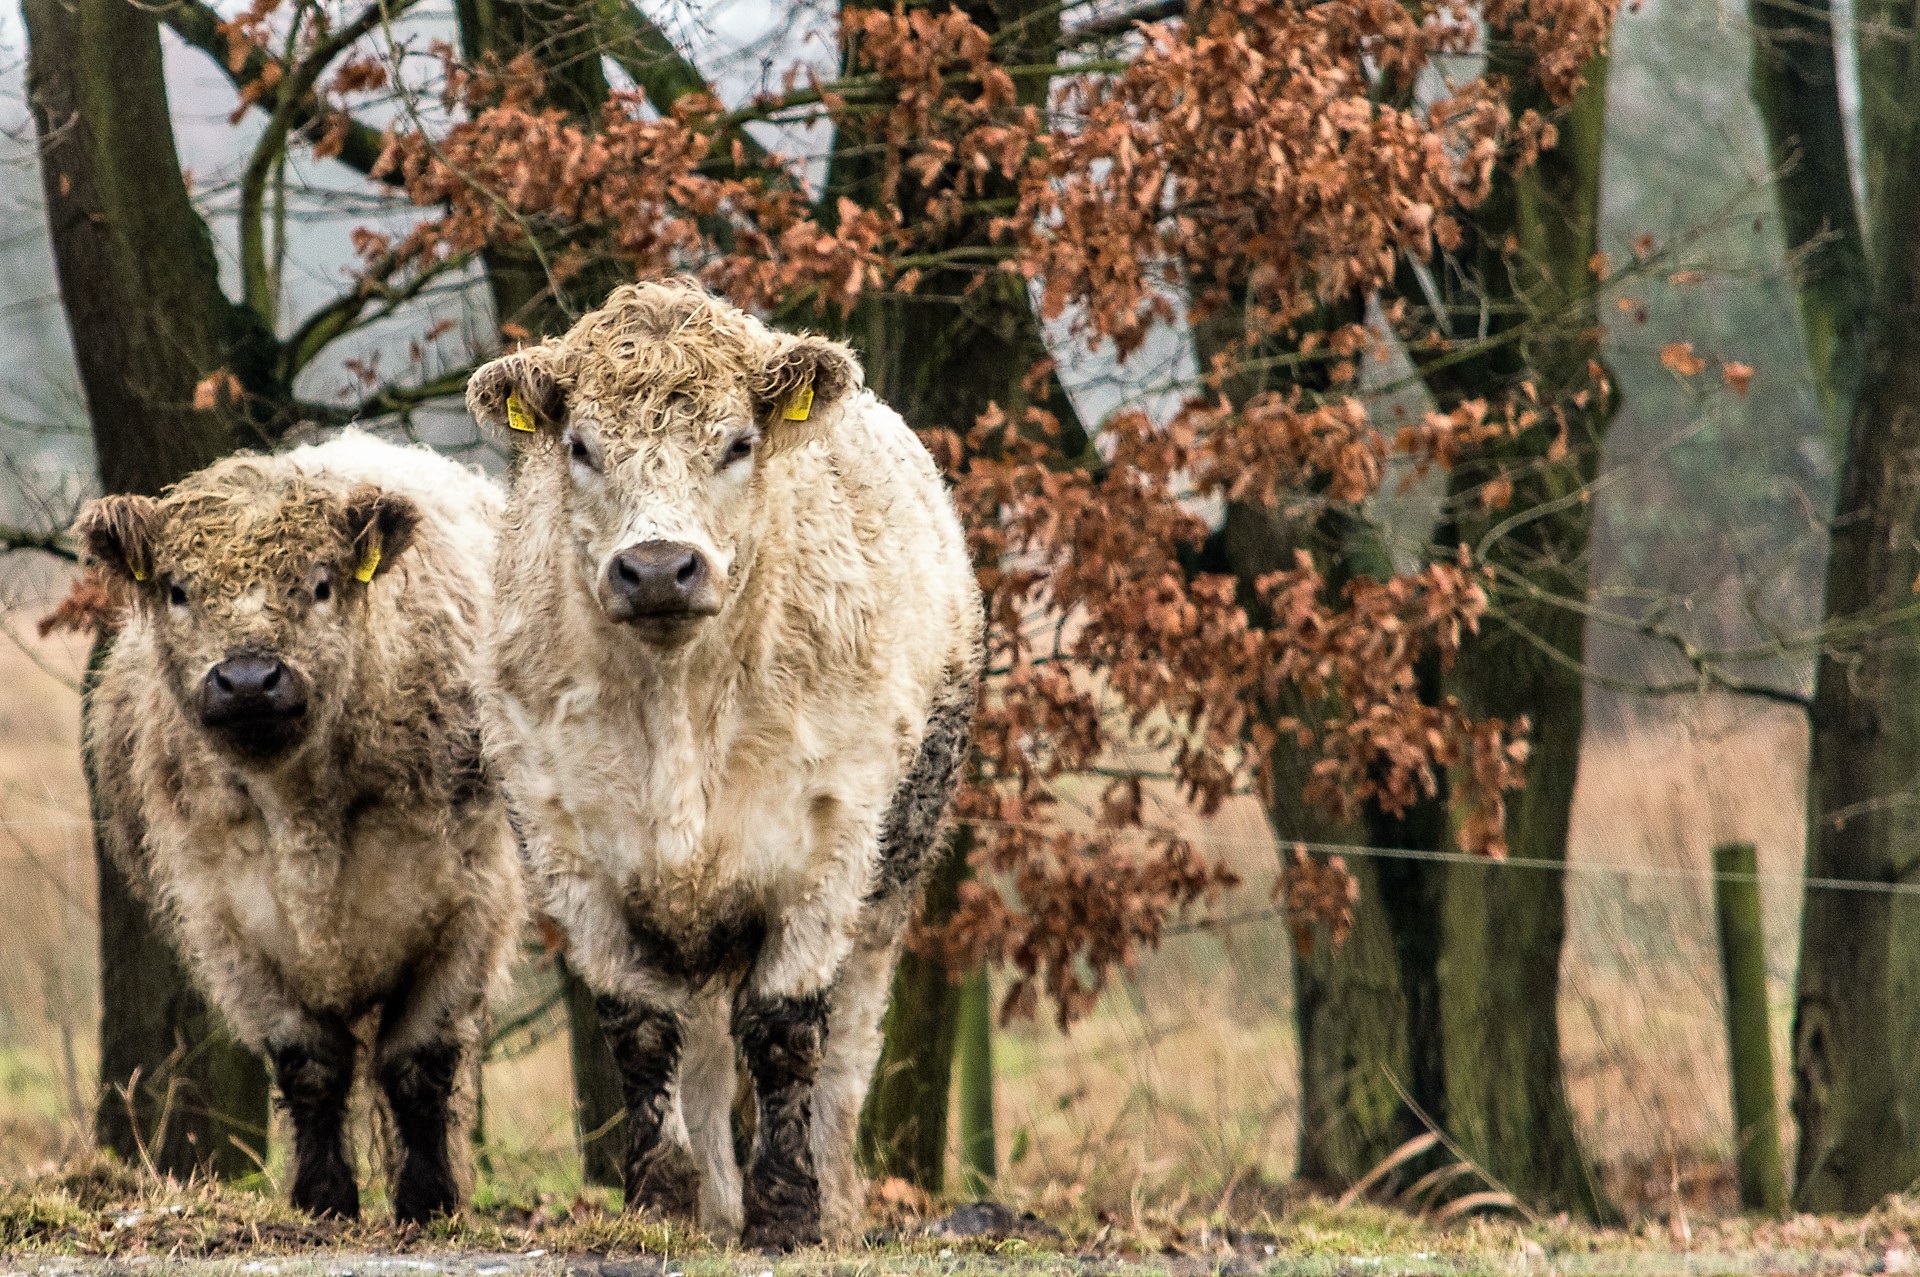
farm, animal, wildlife, cow, cattle, livestock, sheep, mammal, agriculture, milk, fauna, vertebrate, sheeps, ruminant, cattle breeding, cattle like mammal